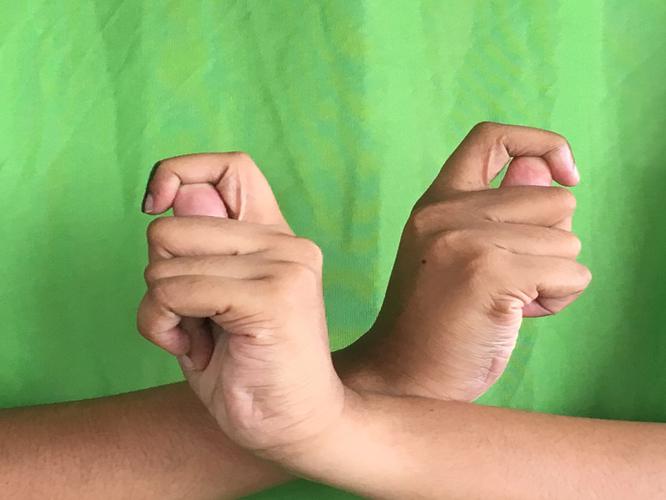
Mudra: Berunda
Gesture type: double_hand